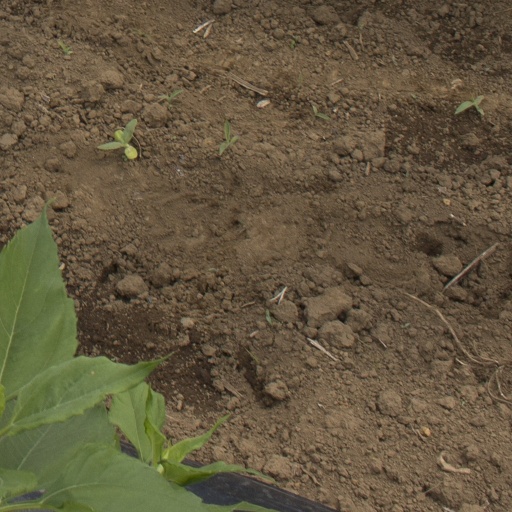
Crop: Jerusalem artichoke